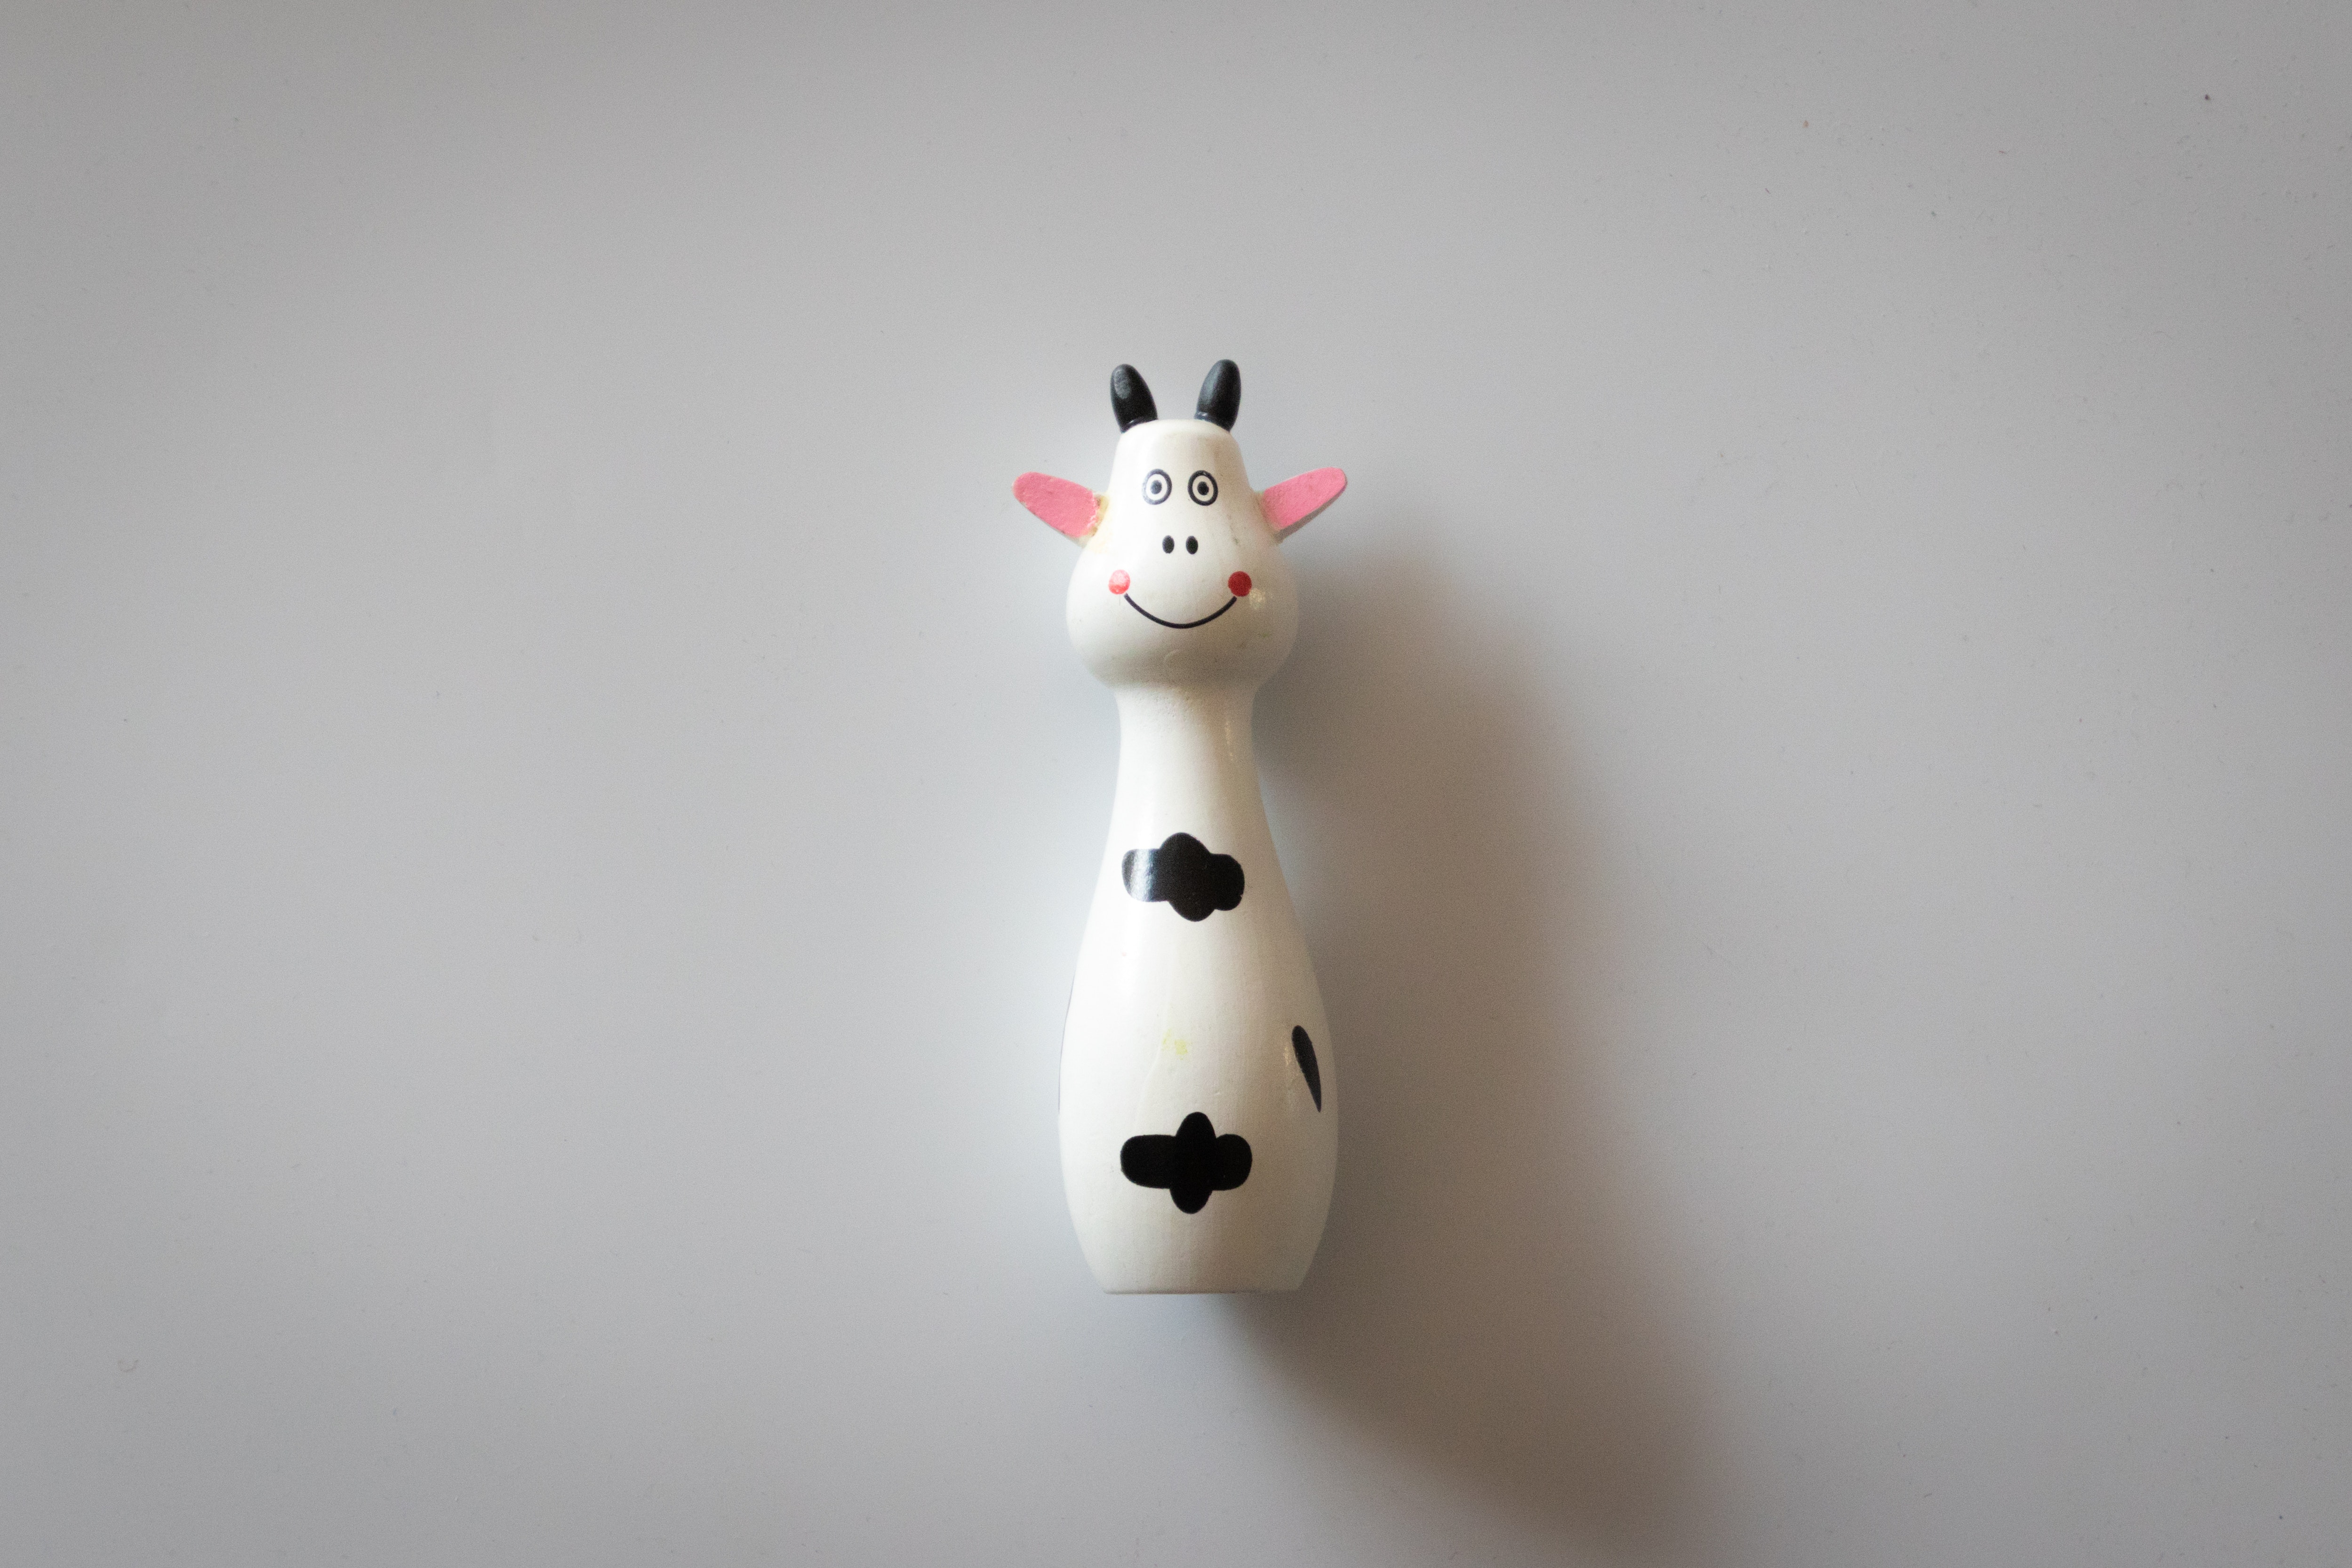
white, toy, figurine, games, art